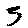
Label: 3